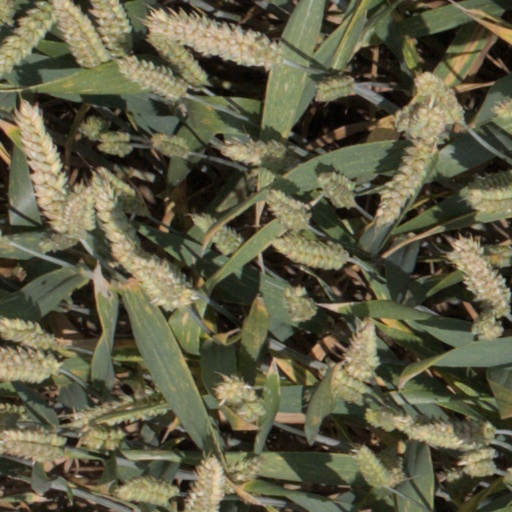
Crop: wheat